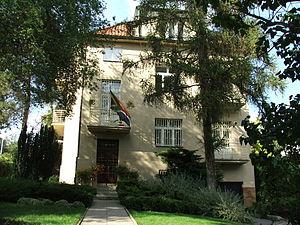
Ambassade de la République sudafricaine à Prague - Vinohrady, Tchéquie
Voici les représentations diplomatiques de l'Afrique du Sud à l'étranger: